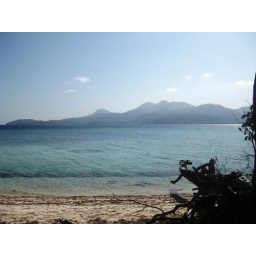
no one is allowed to stay over night on this beach because turtles come here at night